Britt Robertson

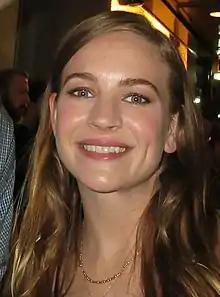
Robertson in 2018

Brittany Leanna Robertson-Floyd (née Robertson; born April 18, 1990), known professionally as Britt Robertson, is an American actress. She has appeared in the films "The First Time" (2012), "Tomorrowland" (2015), "The Space Between Us" (2017), and "I Still Believe" (2020).